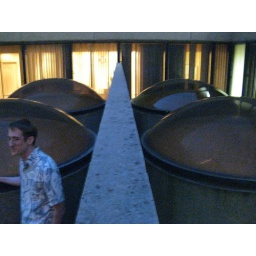
lots of books under these sky bubbles @ atlanta public library